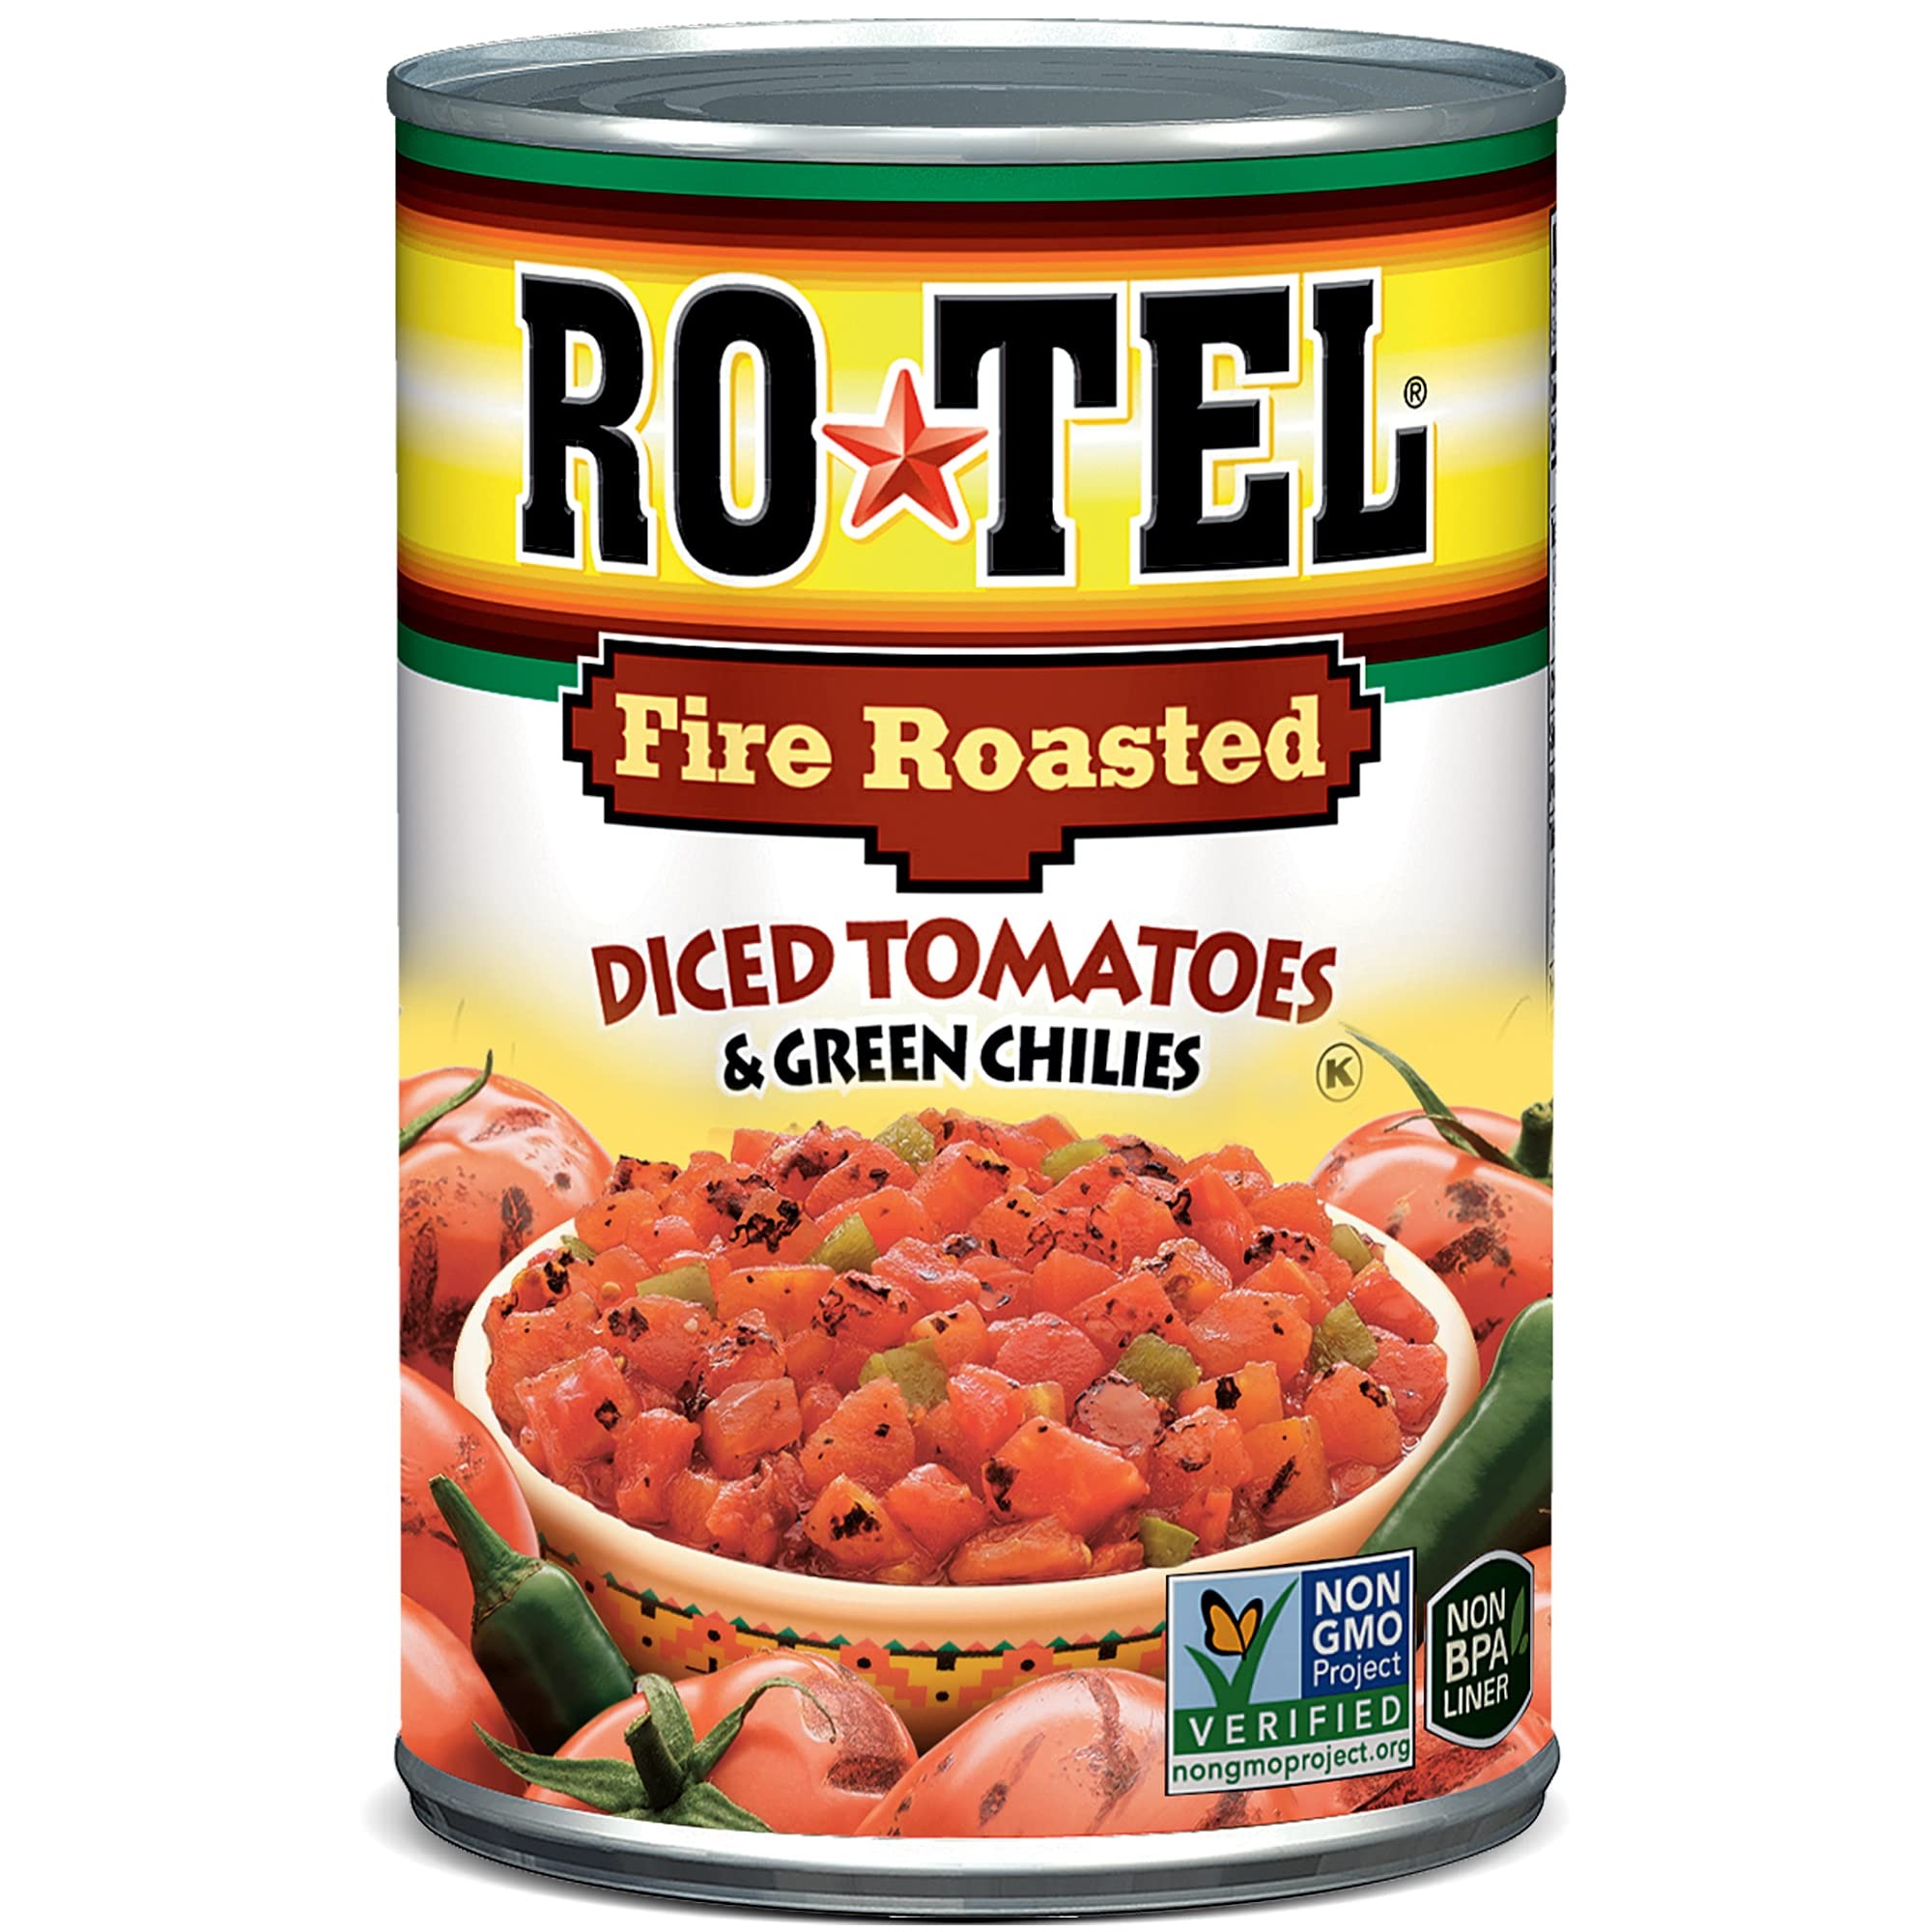
Item Name: ROTEL Fire Roasted Diced Tomatoes and Green Chilies, 10 oz.
Bullet Point 1: Add some kick to the kitchen with ROTEL Fire Roasted Diced Tomatoes and Green Chilies
Bullet Point 2: ROTEL Fire Roasted Diced Tomatoes and Green Chilies is the one-of-a-kind blend of vine-ripened tomatoes, zesty green chilies, and spice that bring excitement to your creations
Bullet Point 3: Add ROTEL Fire Roasted Diced Tomatoes and Green Chilies to queso, tortilla soups, or any of your favorite recipes, and spice things up
Bullet Point 4: Be the real life of the party: Add ROTEL Fire Roasted Diced Tomatoes and Green Chilies and turn boring snacks into something special
Bullet Point 5: ROTEL Fire Roasted Diced Tomatoes and Green Chilies contains 25 calories per serving
Value: 10.0
Unit: oz

Price: 1.49